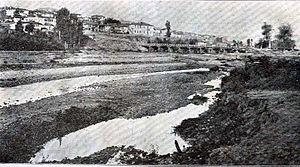
Deltchevo ou Delčevo est une municipalité et une petite ville de l'est de la Macédoine du Nord. La municipalité comptait 17 505 habitants en 2002 et fait 422,39 km². La ville à elle seule comptait 11 500 habitants, le reste de la population étant réparti dans les villages alentour. Elle a été baptisée en l'honneur de Gotsé Deltchev, un révolutionnaire macédonien du début du XXᵉ siècle. Son nom historique est Tsarevo Selo, qui signifie « le village de l'empereur ».